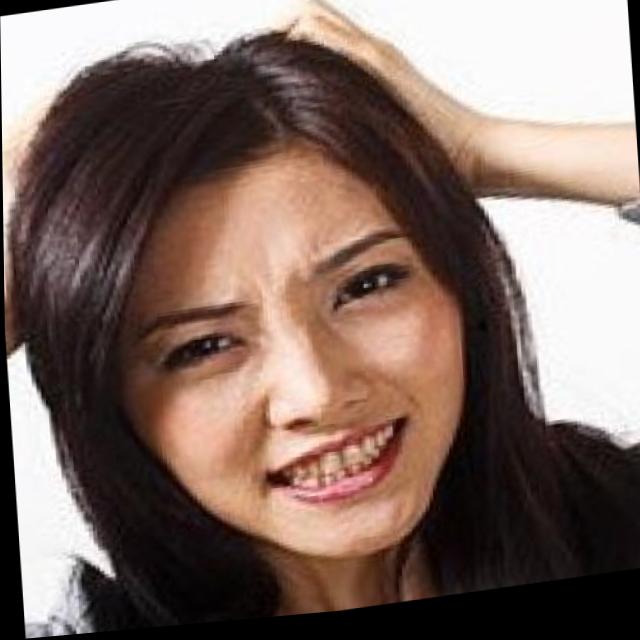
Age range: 21-44